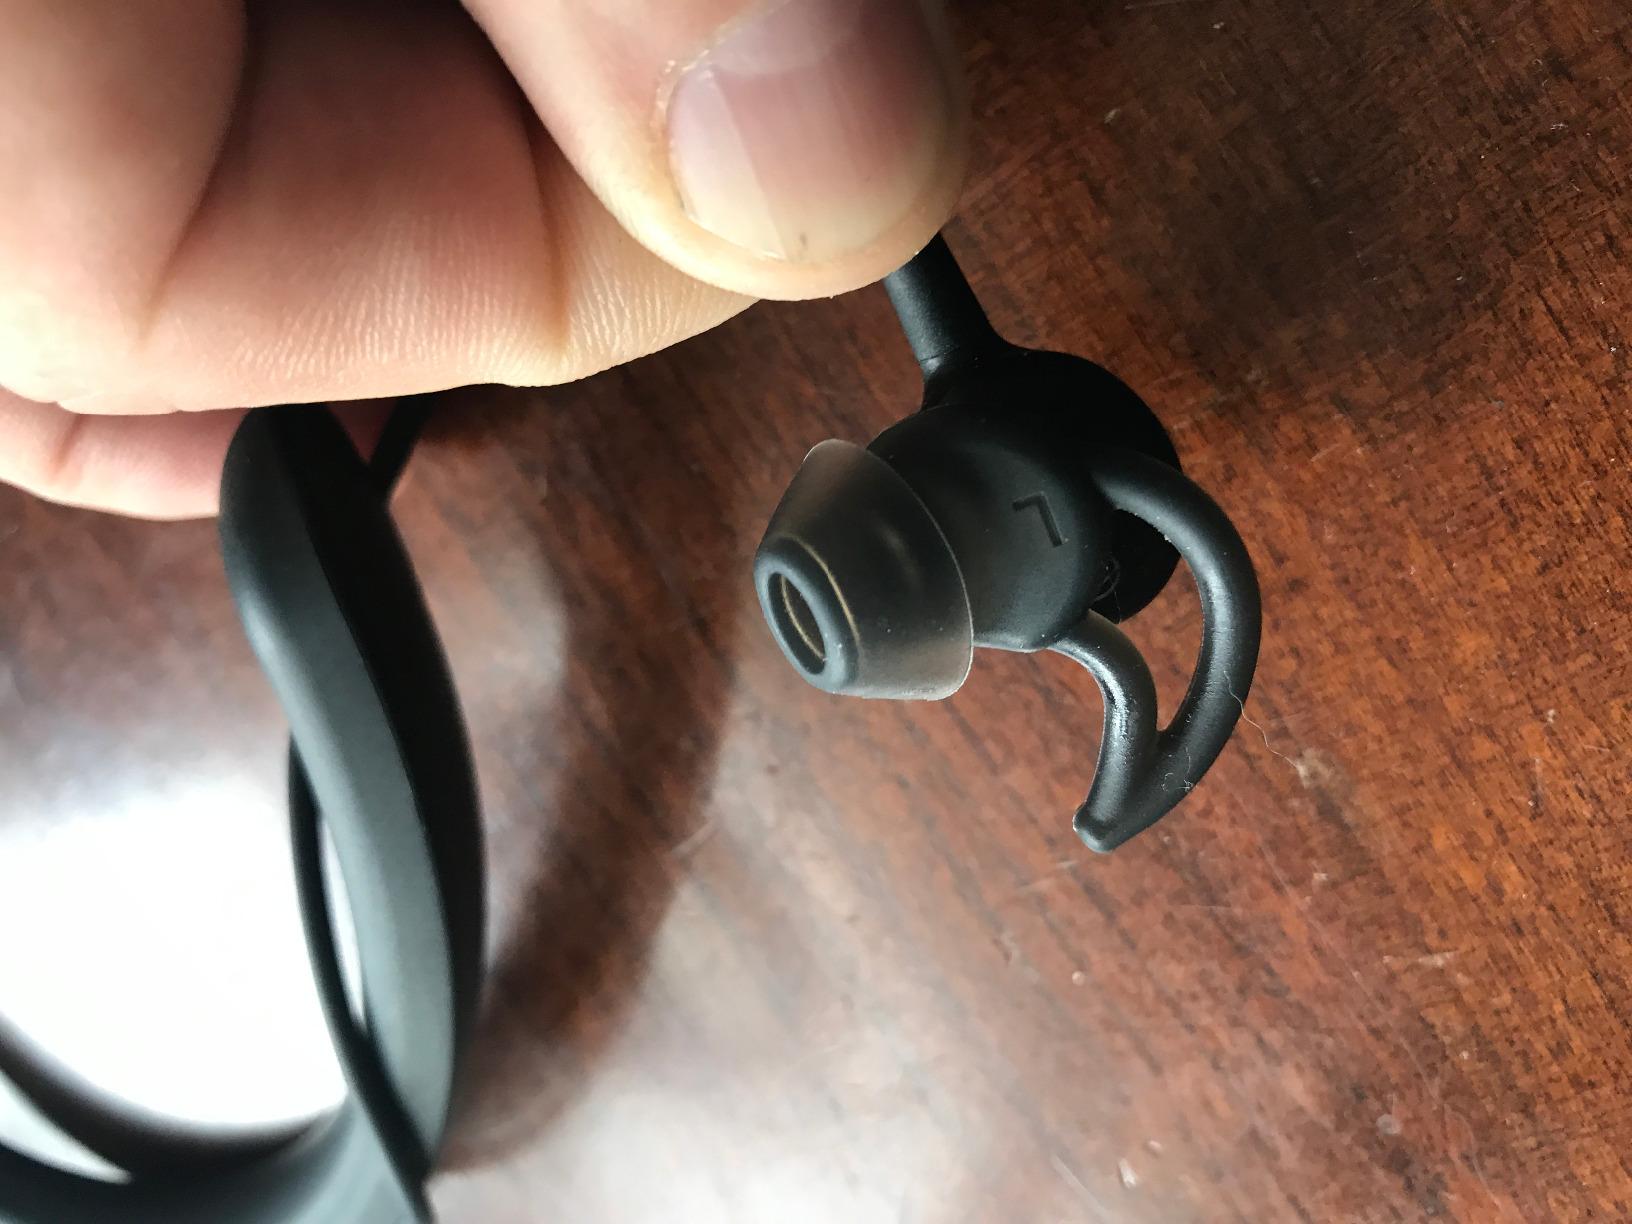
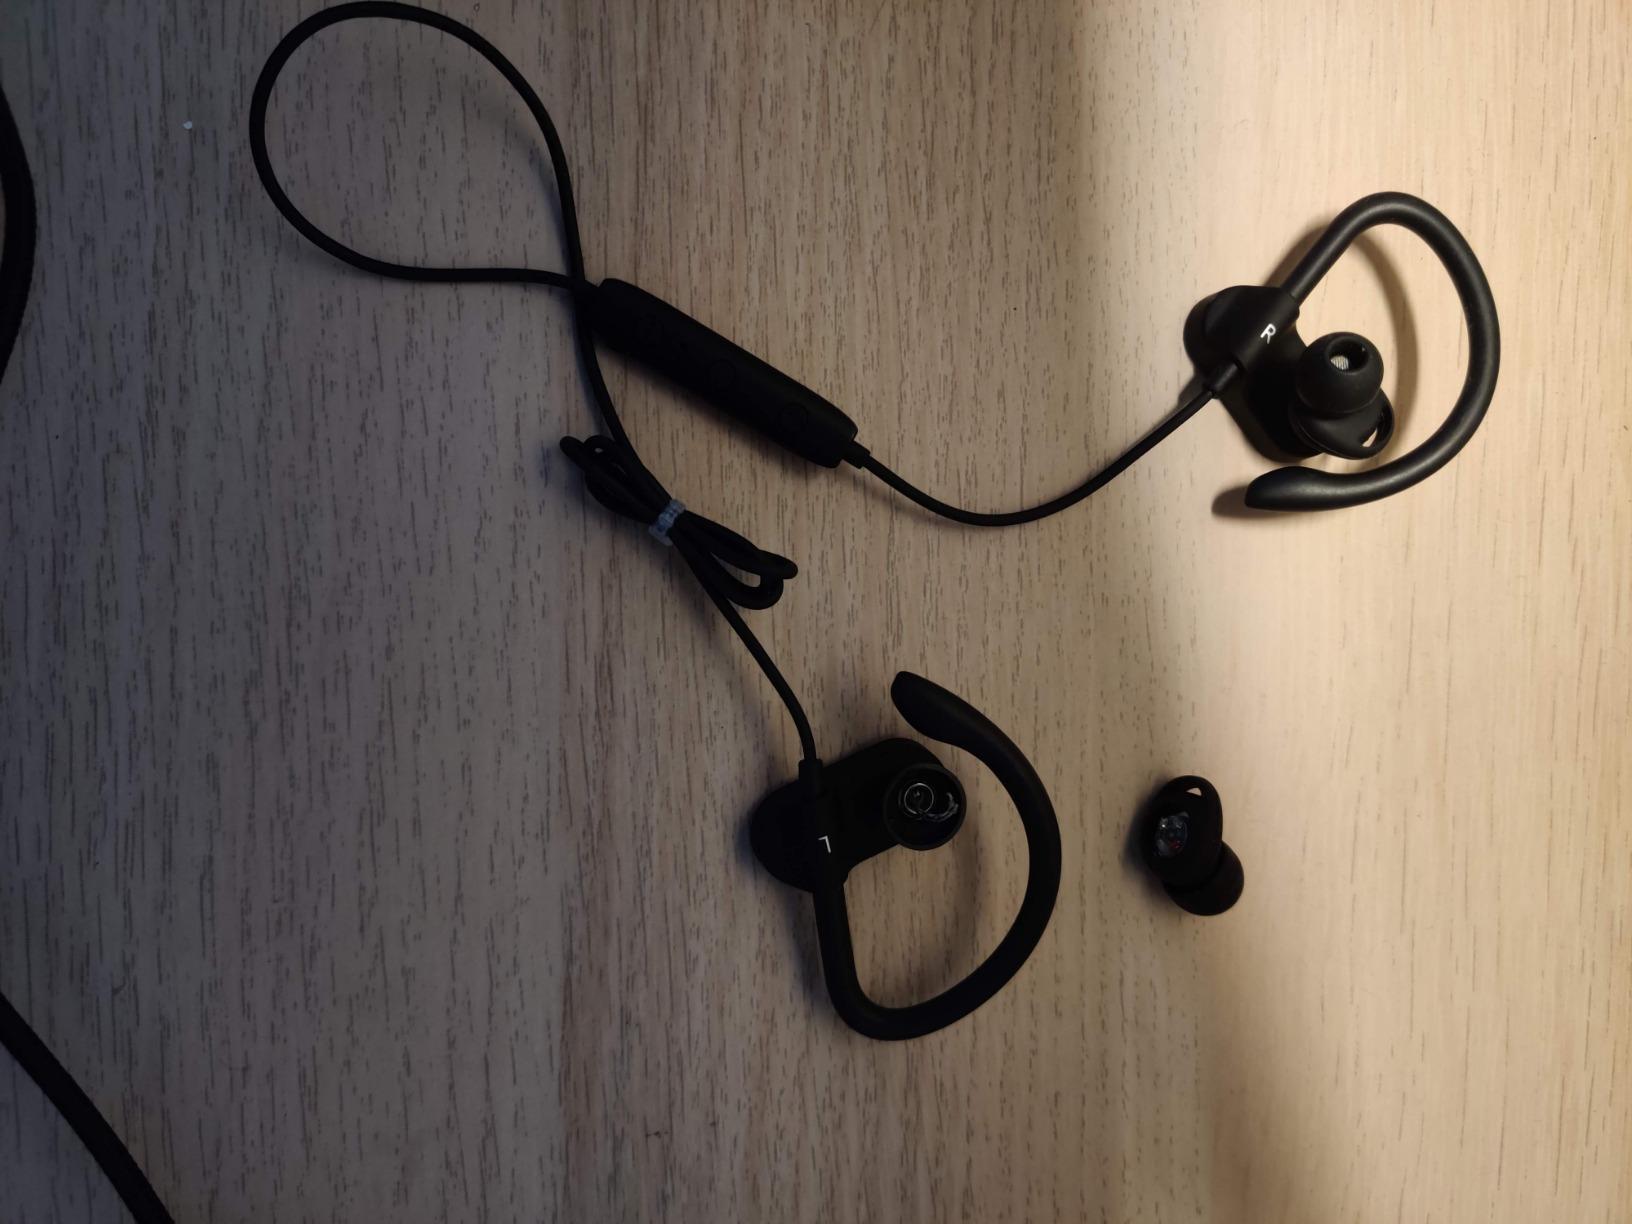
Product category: headphones
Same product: no